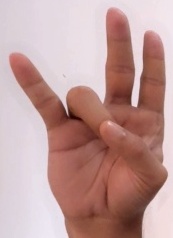
ASL sign: 7